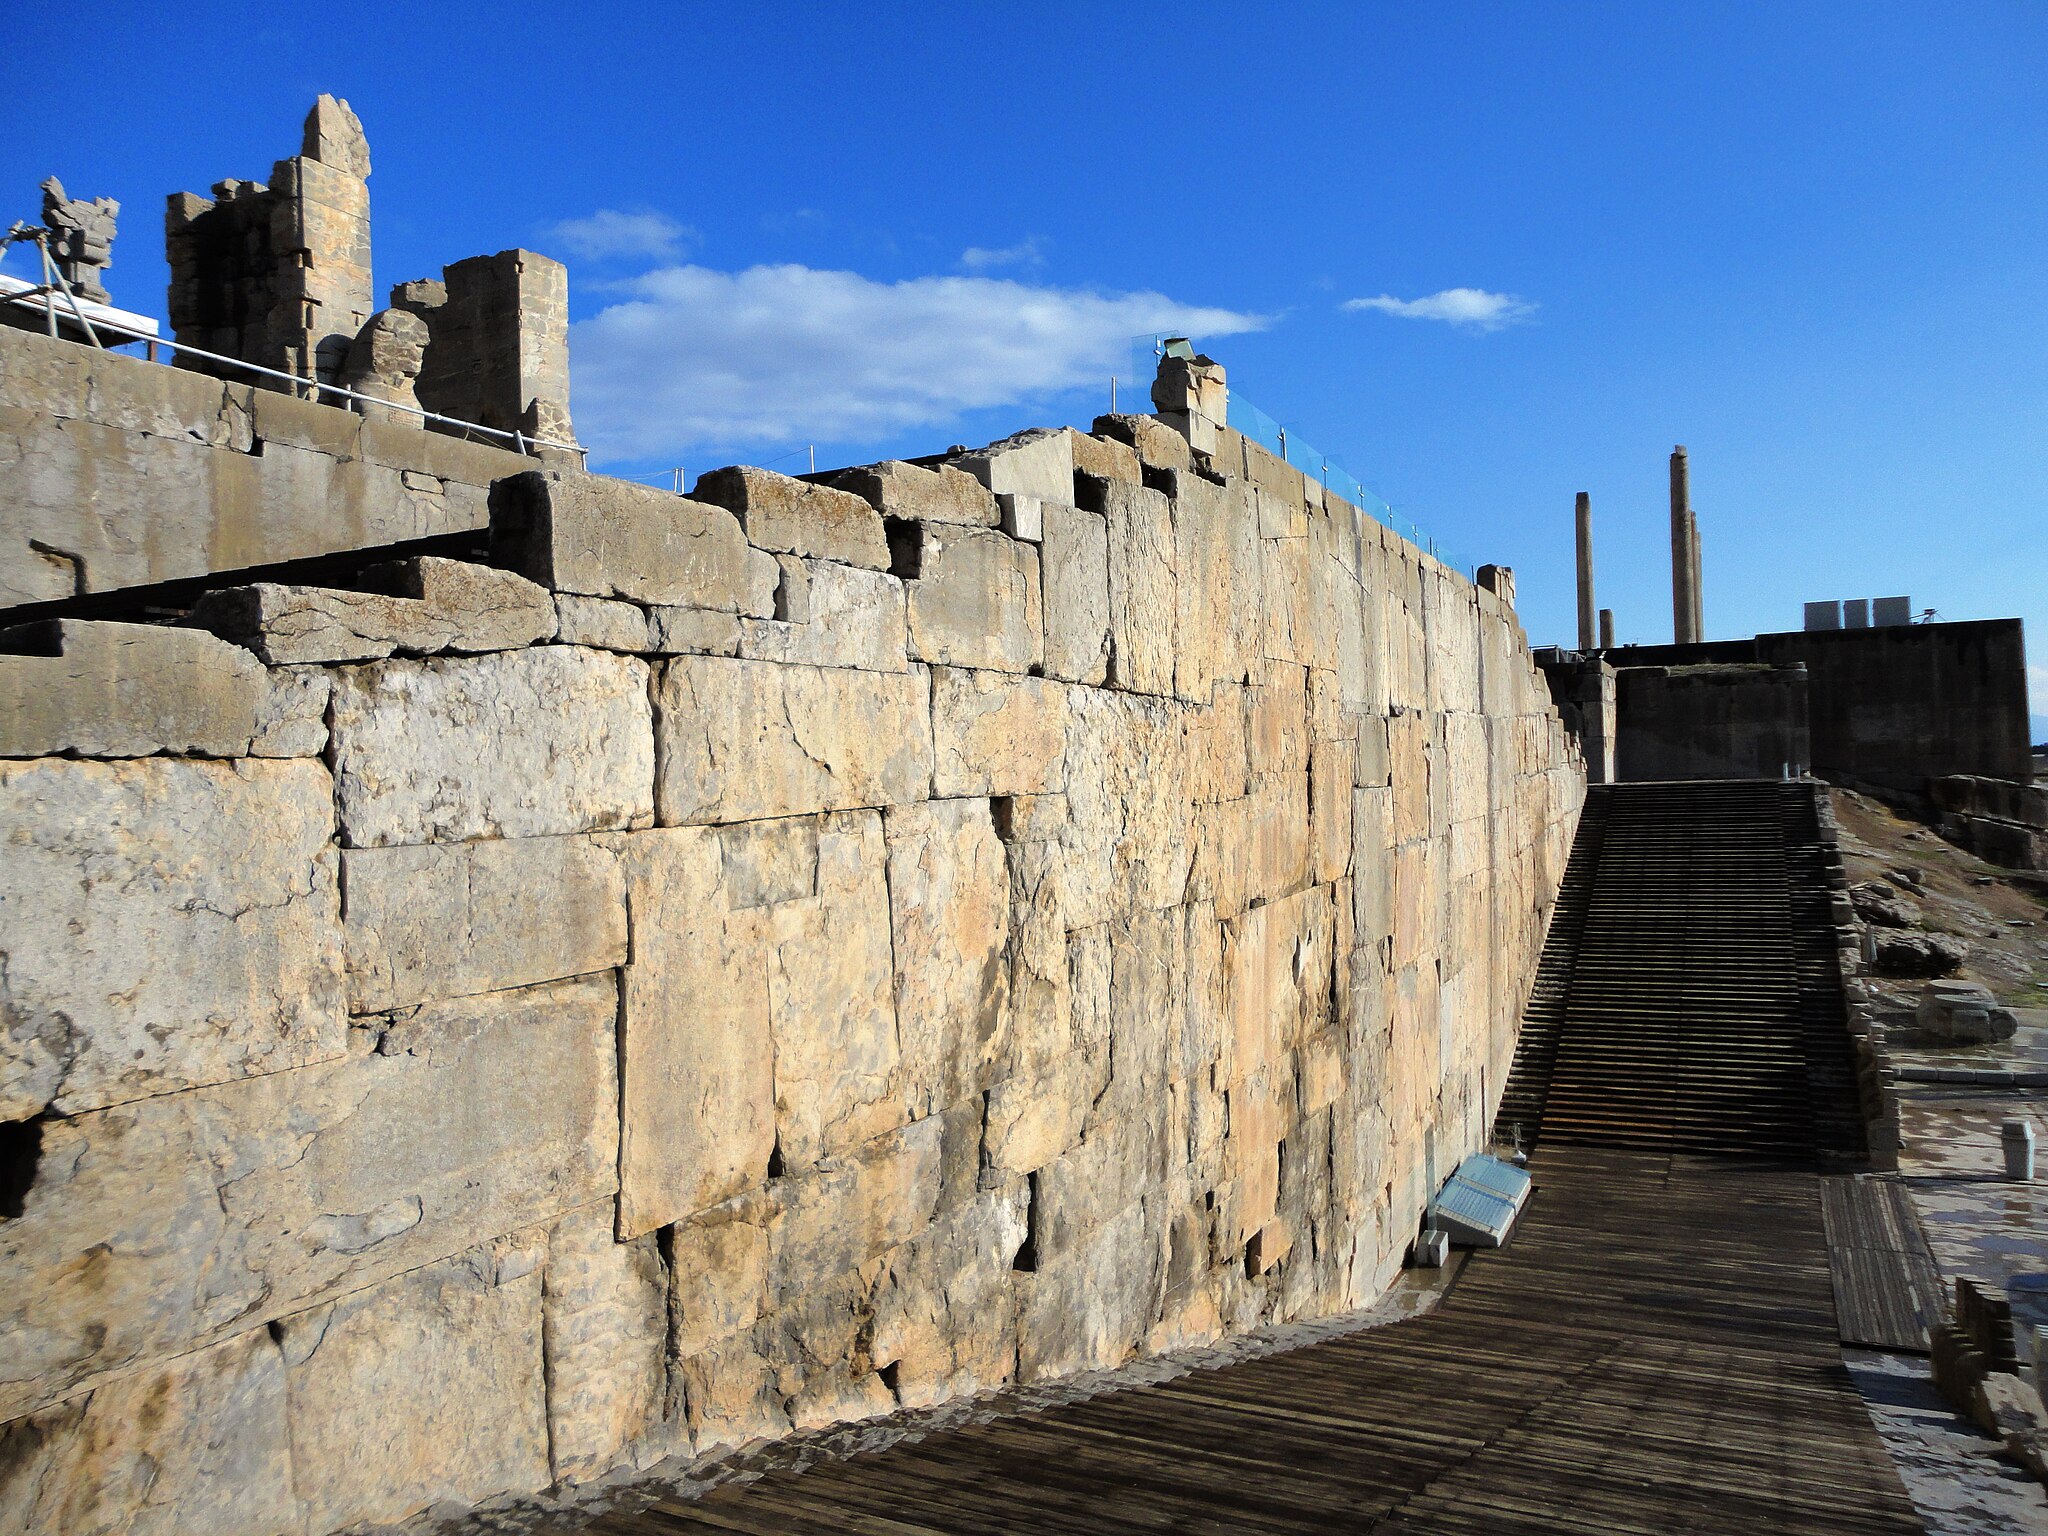
Title: Persian ciity
Description: Persepolis
Date: 2011-11-28
Categories: Taken with Sony DSC-W350, Self-published work, Stairs of All Nations in Persepolis